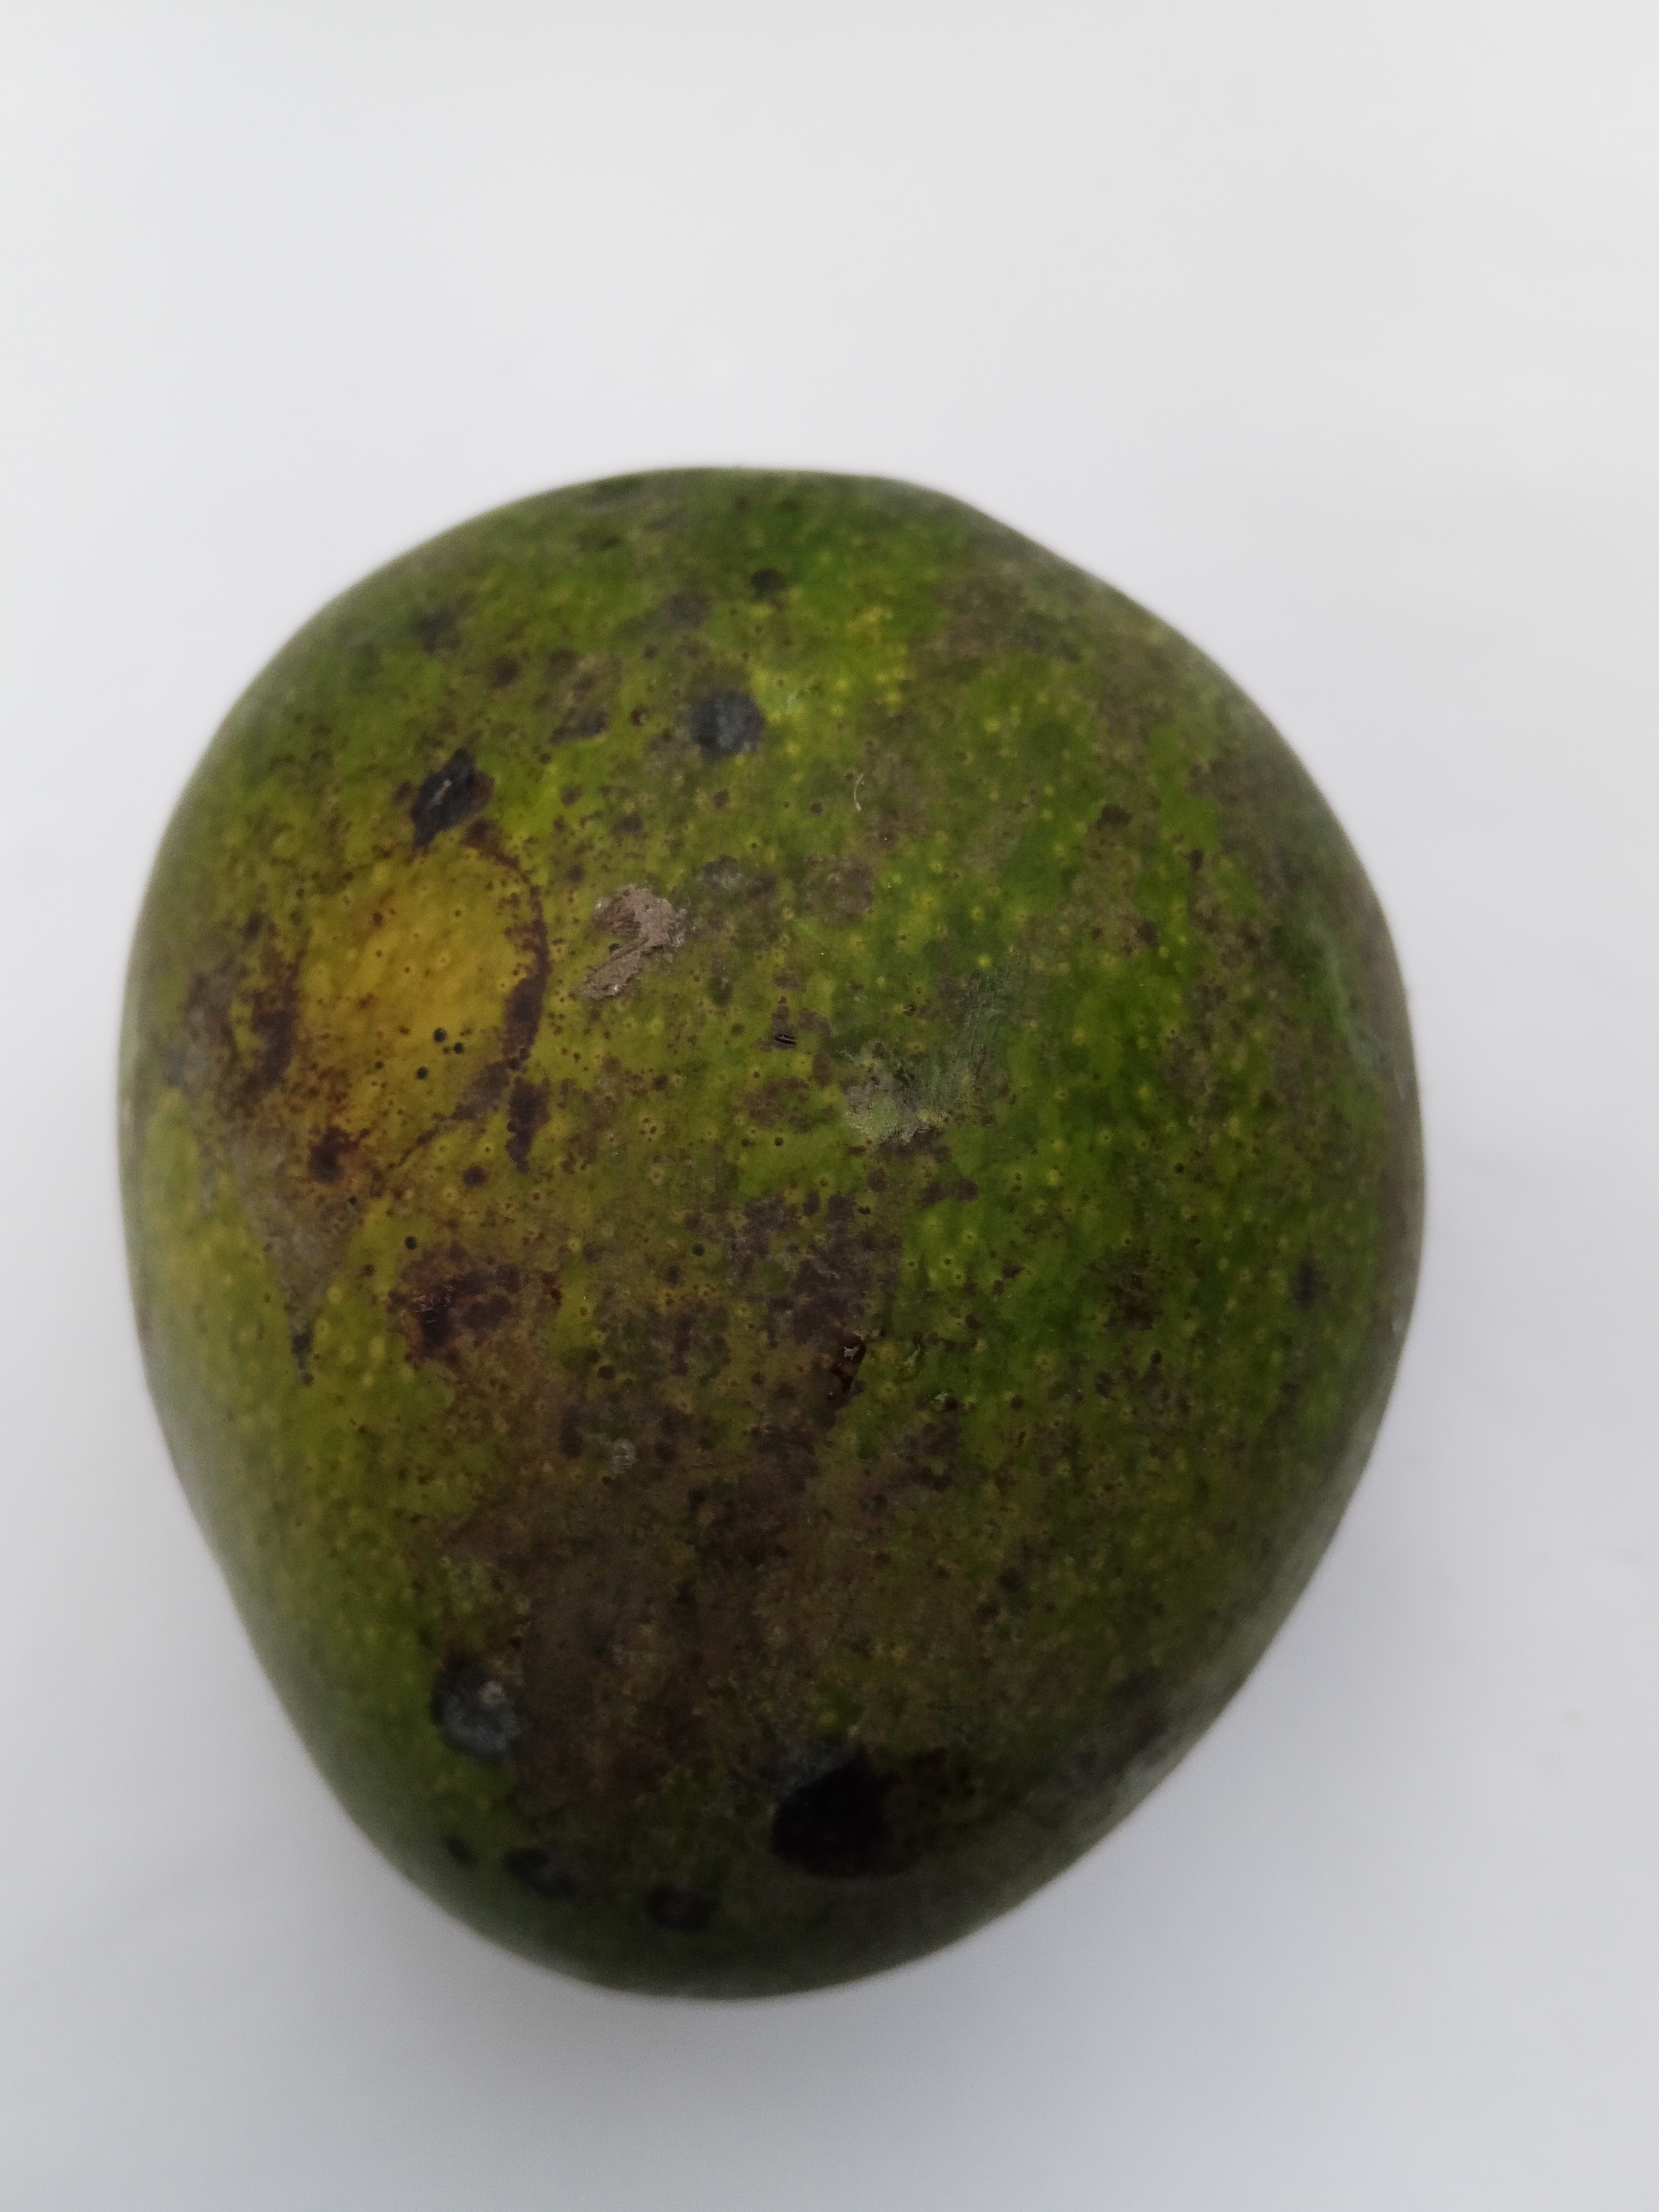
Mango variety: Bari 4